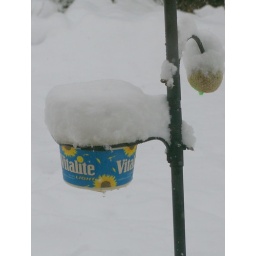
Two hours snowfall this afternoon- the pot contained icy water half an inch below its rim-